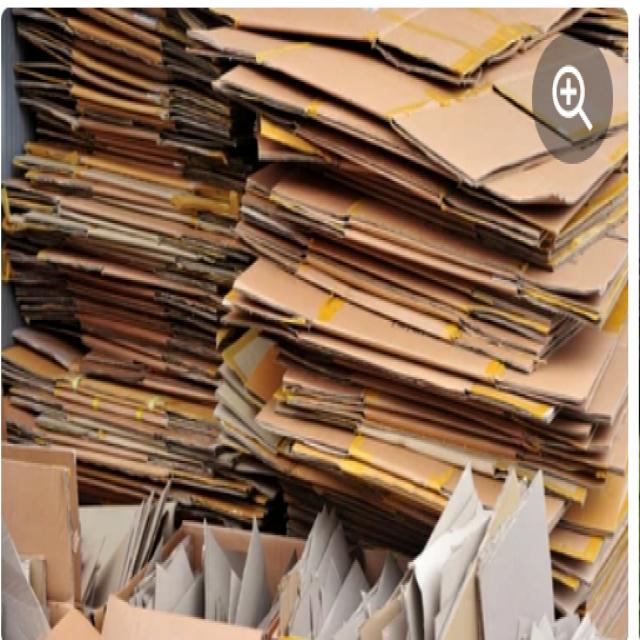
Label: Cardboard